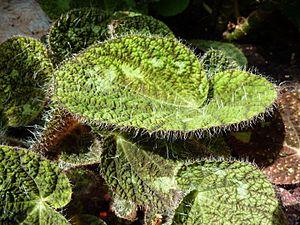
Begonia sizemorae, serres chaudes dAuteuil - Jardin botanique de la Ville de Paris - France
Begonia sizemoreae est une espèce de plantes de la famille des Begoniaceae. Ce bégonia est originaire du Viet Nam. L'espèce fait partie de la section Platycentrum. Elle a été décrite en 2004 par Ruth Kiew. L'épithète spécifique sizemoreae est un hommage à Mary Sizemore qui l'a récolté in situ.